Harry Kroto

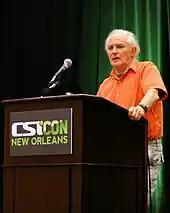
Sir Harold Kroto at CSICon 2011

In 2009, Kroto spearheaded the development of a second science education initiative, Geoset. Short for the Global Educational Outreach for Science, Engineering and Technology, GEOSET is an ever-growing online cache of recorded teaching modules that are freely downloadable to educators and the public. The program aims to increase knowledge of the sciences by creating a global repository of educational videos and presentations from leading universities and institutions.